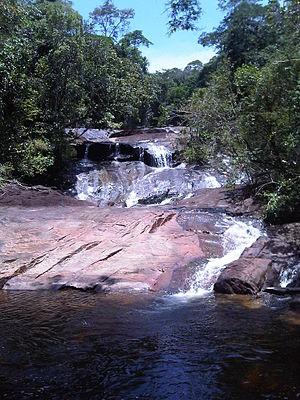
A St-Laurent du Maroni
Le massif Dékou-Dékou est une formation montagneuse de Guyane, dans le Nord-Ouest du département, sur la rive droite du Maroni. Son point culminant s'élève à environ 580 m d'altitude.
Les chutes Voltaire, sont un ensemble de chute d'eau qui se trouve dans un cours d'eau du même nom, situé dans la commune de Saint-Laurent-du-Maroni en Guyane.
Cette liste recense certaines chutes d’eau de France, classées par régions et départements.
La Guyane, /gɥijan/ en créole guyanais : Lagwiyann, est une région monodépartementale française située en Amérique du Sud, limitrophe du Brésil au sud-est et au sud, et du Suriname à l'ouest. Ses compétences, identiques aux autres régions et départements de France, sont regroupées depuis 2015 dans le cadre d'une collectivité territoriale unique dont l'organe délibérant est l'assemblée de Guyane. Son code Insee est le 973. Hors de France, la région est parfois appelée « Guyane française ». Avec une superficie de 83 846 km² et une population de 296 711 habitants, la Guyane est la deuxième région de France pour la superficie et la deuxième moins peuplée. C'est également le département le plus boisé, 97 % du territoire étant couvert d'une forêt équatoriale qui reste parmi les plus riches et les moins écologiquement fragmentées du monde, la forêt guyanaise.
Le tourisme est une activité économique en voie de développement dans la région et le département d'outre-mer français situé en Amérique du Sud, la Guyane.